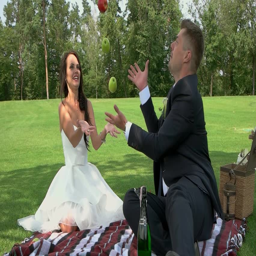
picnic of a wedding couple .